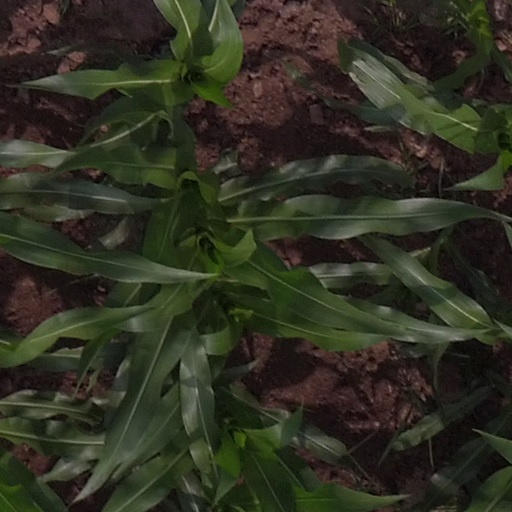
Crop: maize; corn